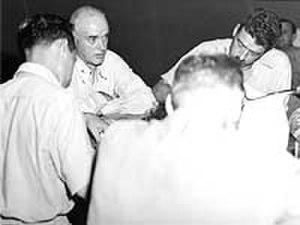
L'USS Indianapolis (CA-35) est un croiseur lourd de classe Portland appartenant à l'United States Navy, célèbre pour les circonstances de son naufrage qui reste à ce jour le plus meurtrier de l'histoire de la marine militaire américaine. Lancé en 1931, l'Indianapolis intègre la Scouting Force en 1933 avant de participer avec succès à de nombreuses campagnes de la guerre du Pacifique.
Charles Butler McVay III, né le 30 juillet 1898 à Ephrata et mort le 6 novembre 1968 à Litchfield, est un contre-amiral américain.